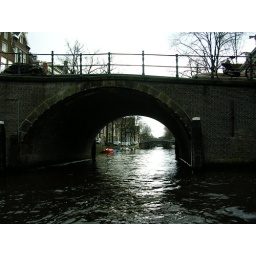
A sequence of bridge under bridge as seen from boat in the Amsterdam canal ride